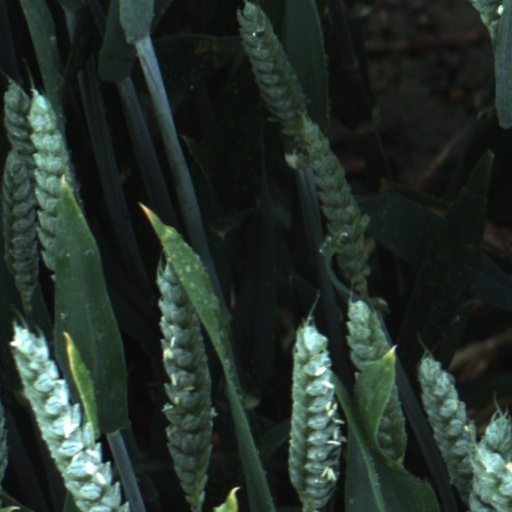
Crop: wheat